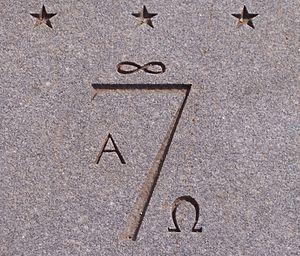
La Seven Society est une des sociétés secrètes de l'université de Virginie aux États-Unis, et donc du folklore de cette université.